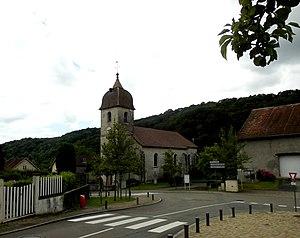
L'église Saint-Vit de Villars-sous-Écot